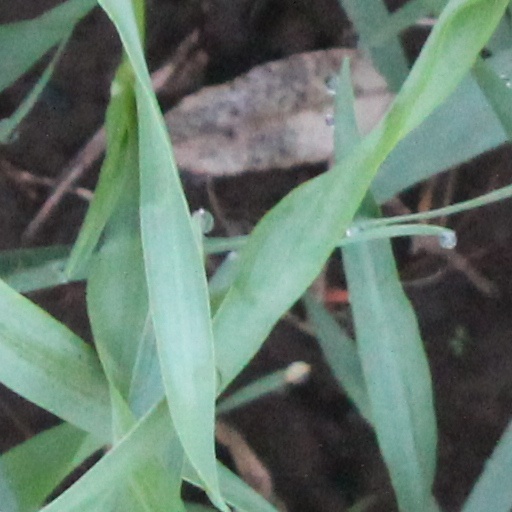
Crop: wheat